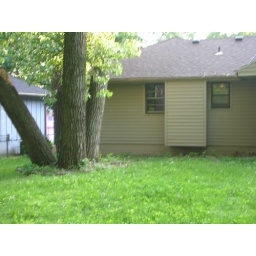
Left window is master bedroom and right is in the master toilet/shower.